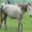
Label: horse